General Glover Farmhouse

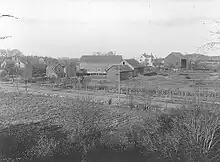
Glover Farmhouse(on left) and outbuildings around 1910

John Glover would continue to live at the farm, and operate his business from the house. William Bentley would frequently join land surveys around Salem, and mentioned speaking with Glover about his proposal to build a canal via Forest River that would link his farm to the sea. This would permit his vessels to unload goods in Salem and bring them up in smaller boats to his store at the farm. However this was never realized. John Glover would live here the remainder of his life, until his death in January 1797.